Thangarathinam

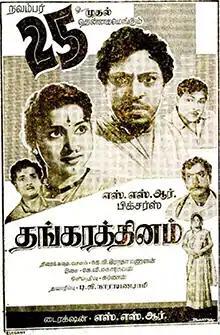
Poster

Thangarathinam is a 1960 Indian Tamil-language drama film directed by S. S. Rajendran starring himself and Vijayakumari.